String Quartet No. 12 (Dvořák)

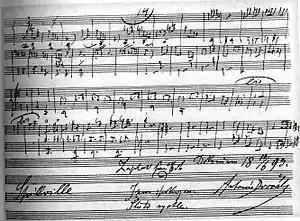
The last page of the autograph score with Dvořák's inscription: "Finished on 10 June 1893 in Spillville. Thanks God. I'm satisfied. It went quickly."

The String Quartet No. 12 in F major, Op. 96 (B. 179), nicknamed the American Quartet, is the twelfth string quartet composed by Antonín Dvořák. It was written in 1893, during Dvořák's time in the United States. The quartet is one of the most popular in the chamber music repertoire.